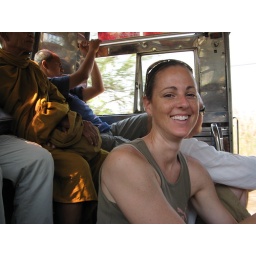
Sitting on the floor in the back of the bus